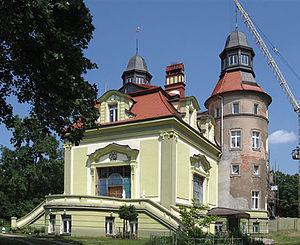
Jędrzychowice est un village polonais de la gmina de Szlichtyngowa dans la powiat de Wschowa de la voïvodie de Lubusz dans l'ouest de la Pologne.